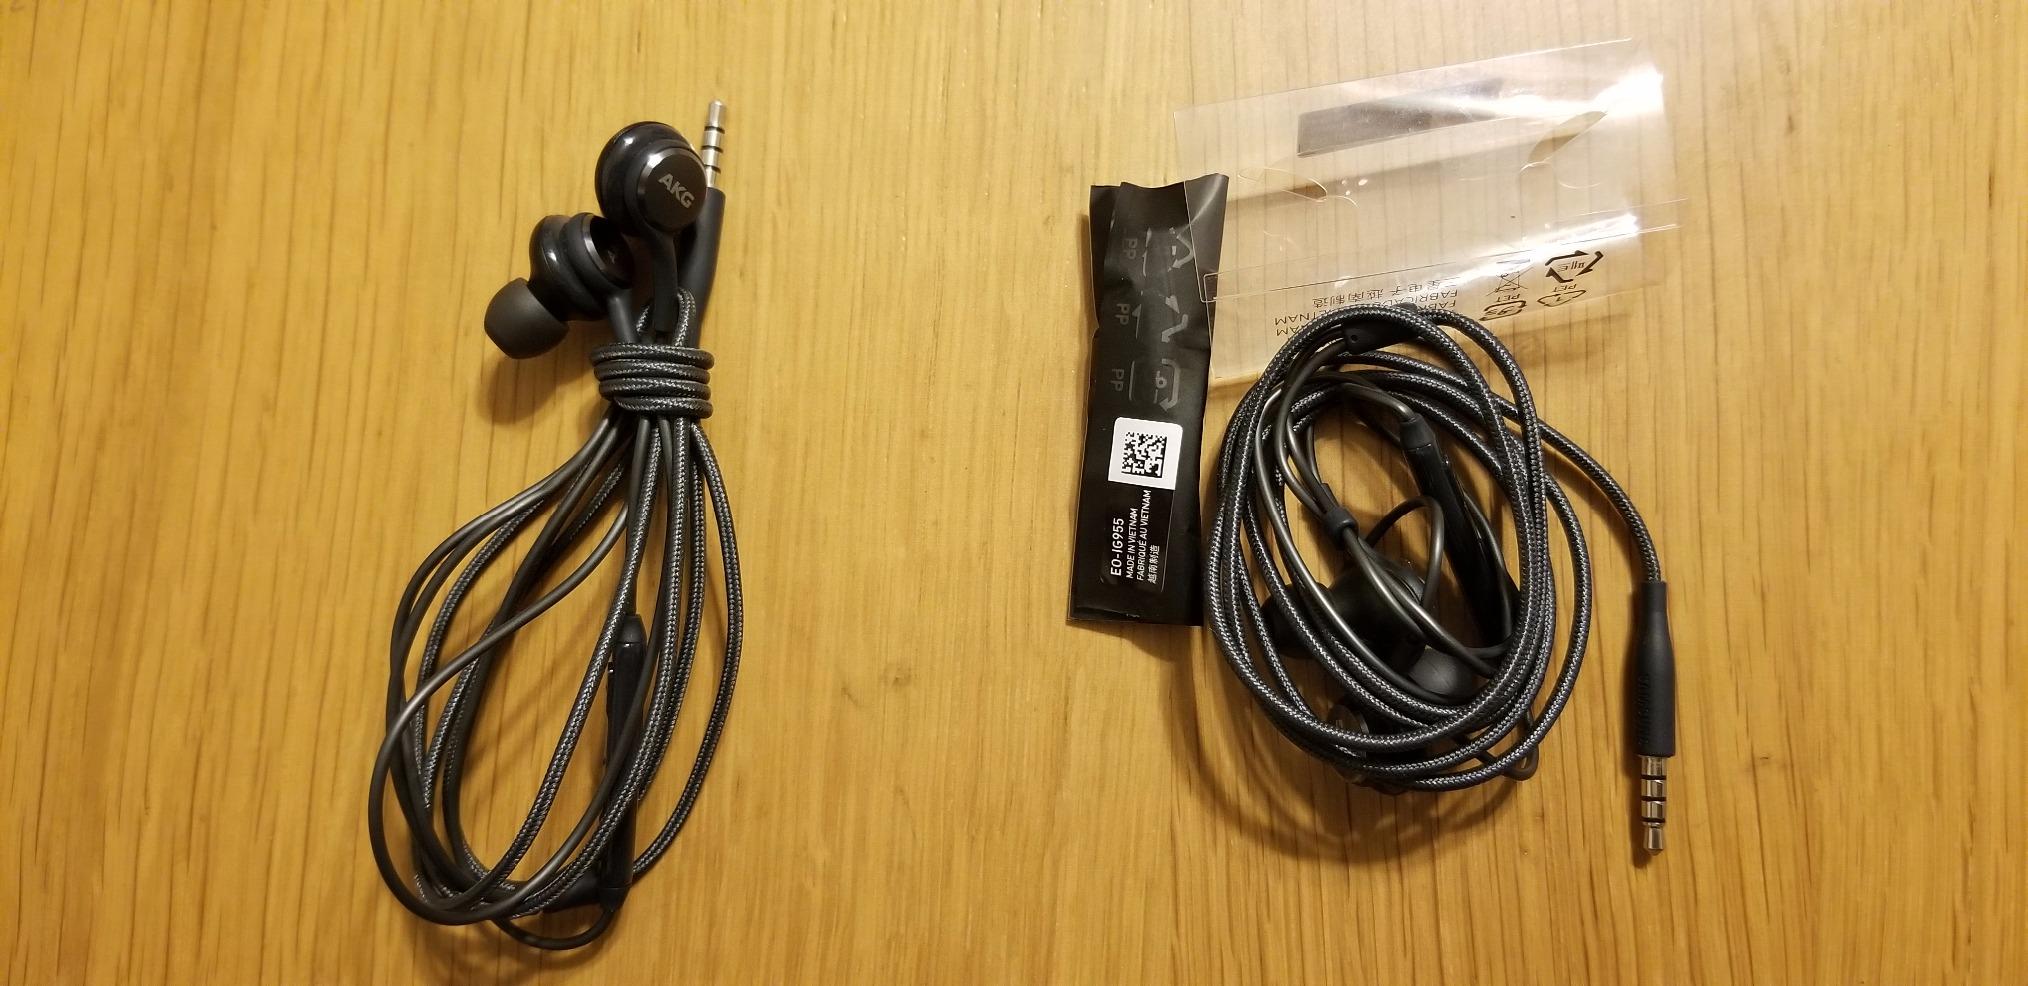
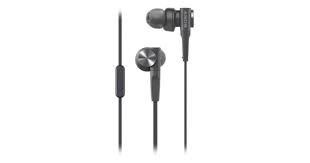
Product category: headphones
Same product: no